John C. Wright (New York politician)

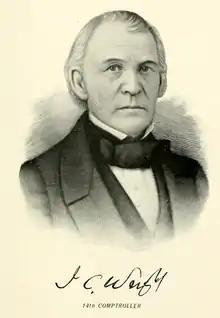

John Calvin Wright (1801 in Greene, Chenango County, New York – January 24, 1862 in Schenectady, New York) was an American lawyer and politician.